Shanghai Tower

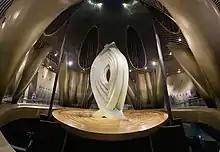
Shanghai Tower tuned mass damper, known as the Shanghai Eye, located on floor 126. During the day, it is lit by a skylight on the building's roof.

The Shanghai Tower was designed by the American architectural firm Gensler, with Shanghainese architect Jun Xia leading the design team.